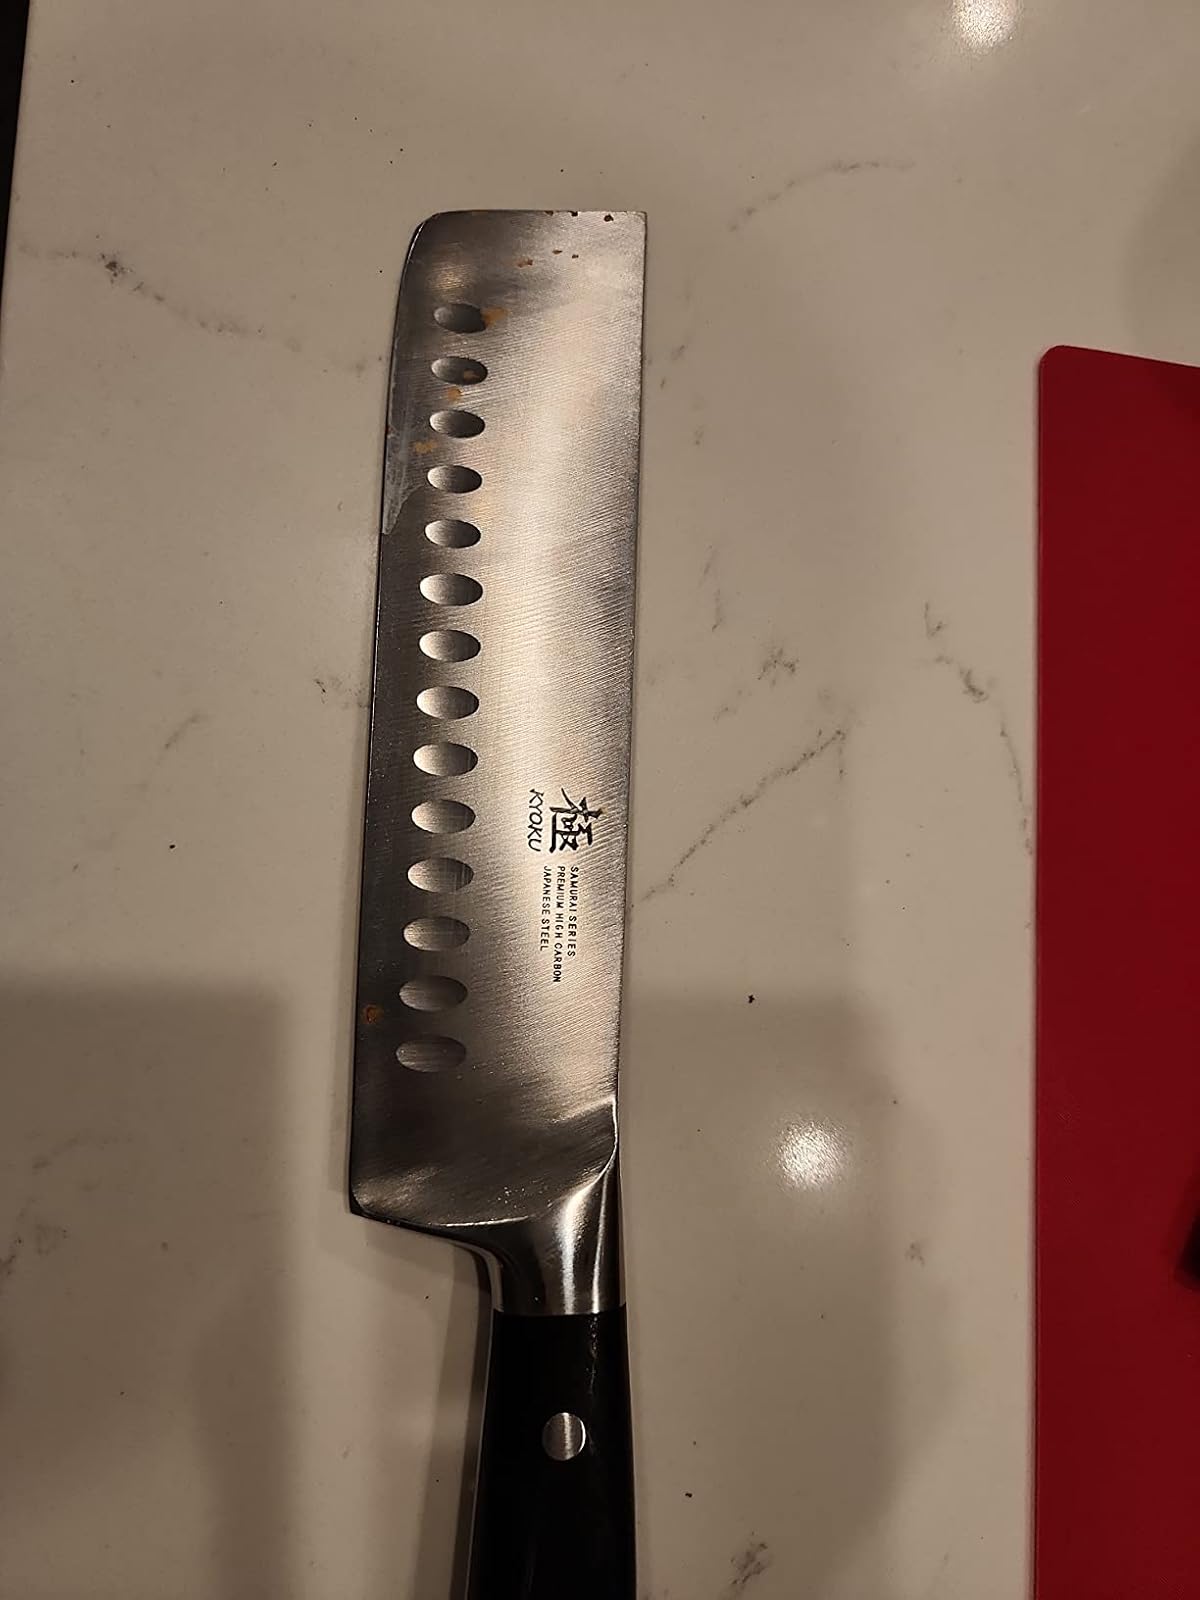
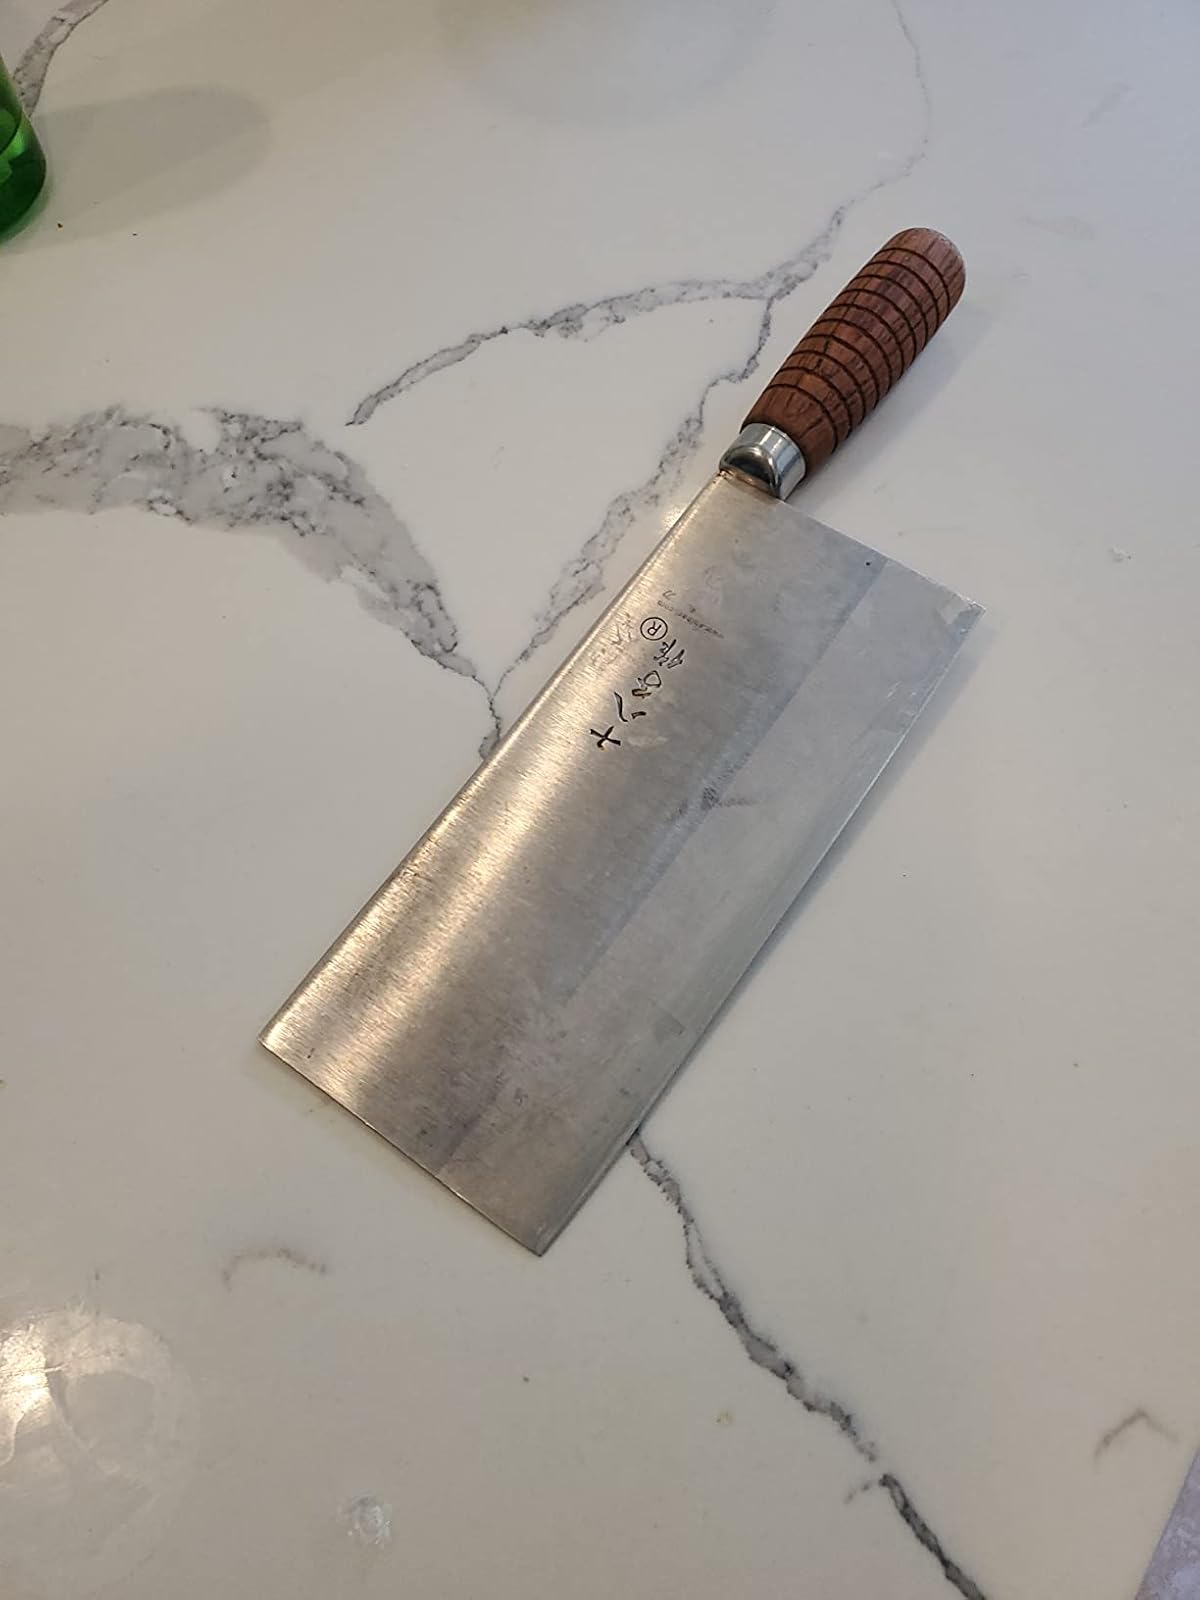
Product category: items_knife
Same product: no